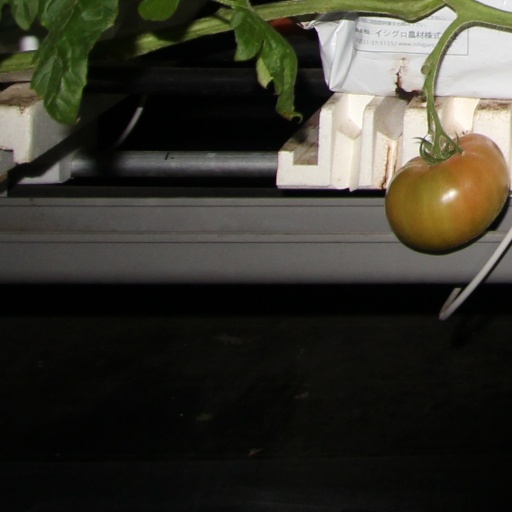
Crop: tomato